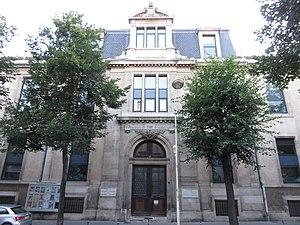
École nationale supérieure des industries chimiques à Nancy en 2018
L'école nationale supérieure des industries chimiques est l'une des 205 écoles d'ingénieurs françaises accréditées au 1ᵉʳ septembre 2019 à délivrer un diplôme d'ingénieur.